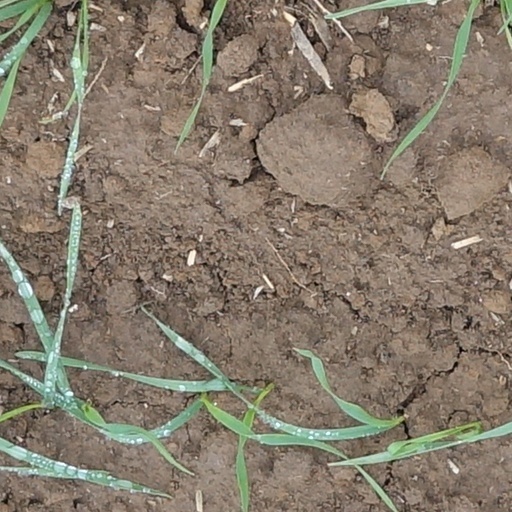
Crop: wheat